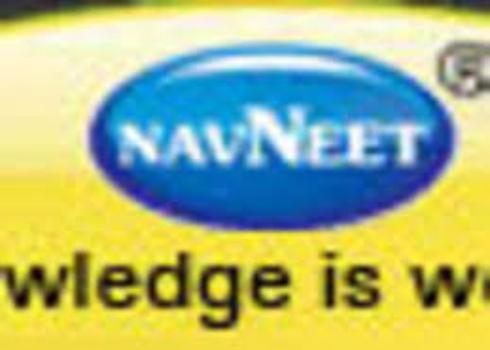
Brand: navneet
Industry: Necessities